Question: Please indicate a possible affordance area of swing_golf_clubs that can be used for holding
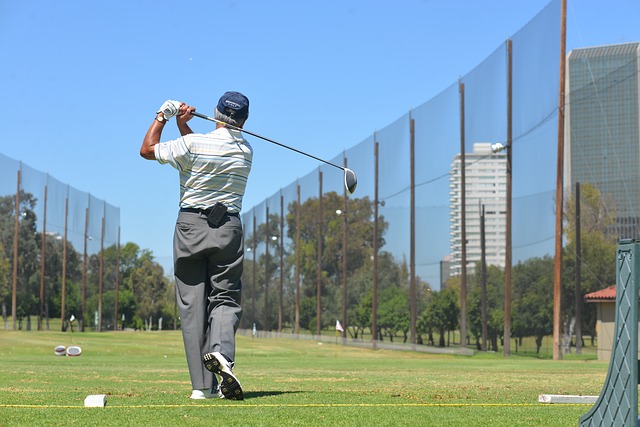
Answer: [176.955, 104.923, 225.792, 126.319]